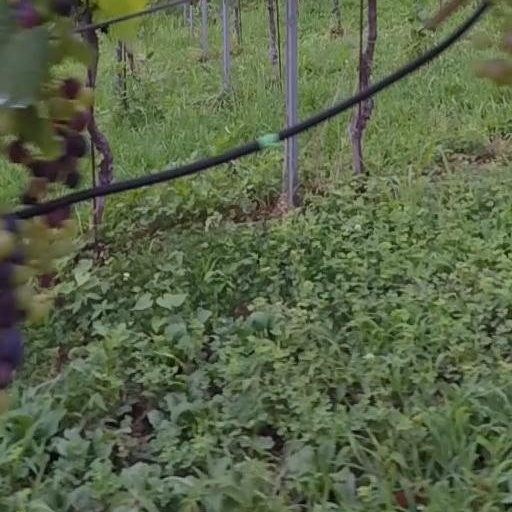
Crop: grape